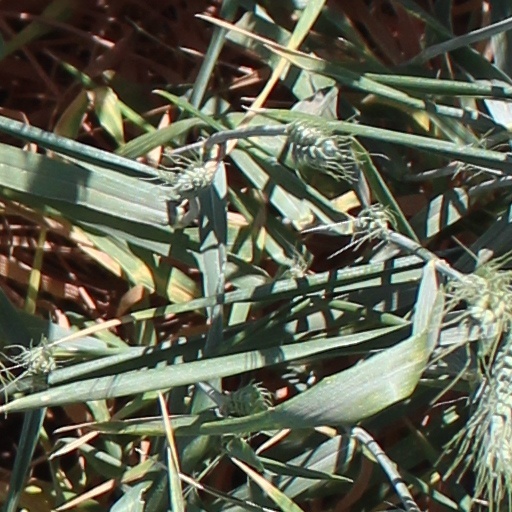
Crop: wheat